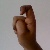
The image shows a hand gesture representing the letter 'X' in Indian Sign Language.